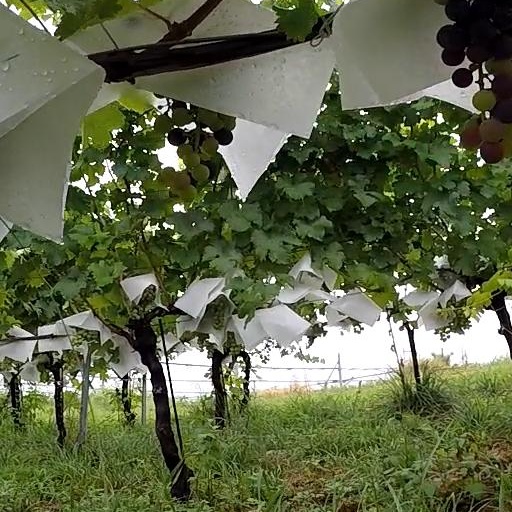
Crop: grape